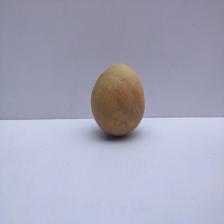
Size: Medium